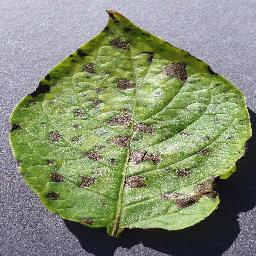
Label: Potato___Early_blight